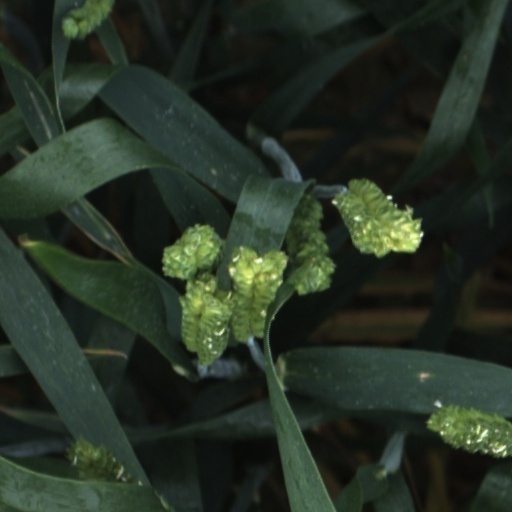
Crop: wheat